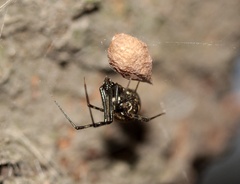
Species: Parasteatoda_tepidariorum